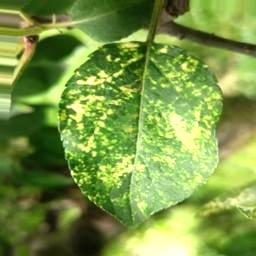
Label: Apple_Mosaic